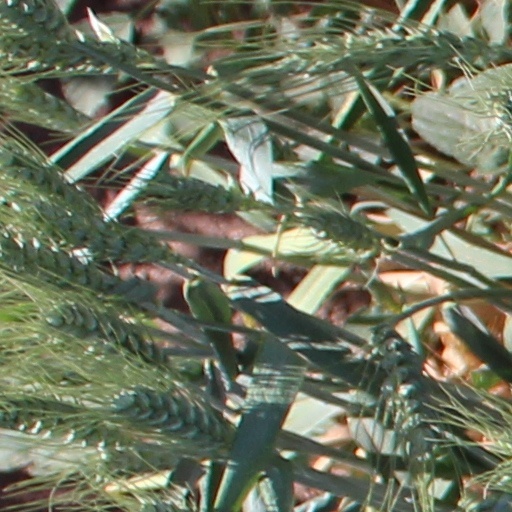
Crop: wheat